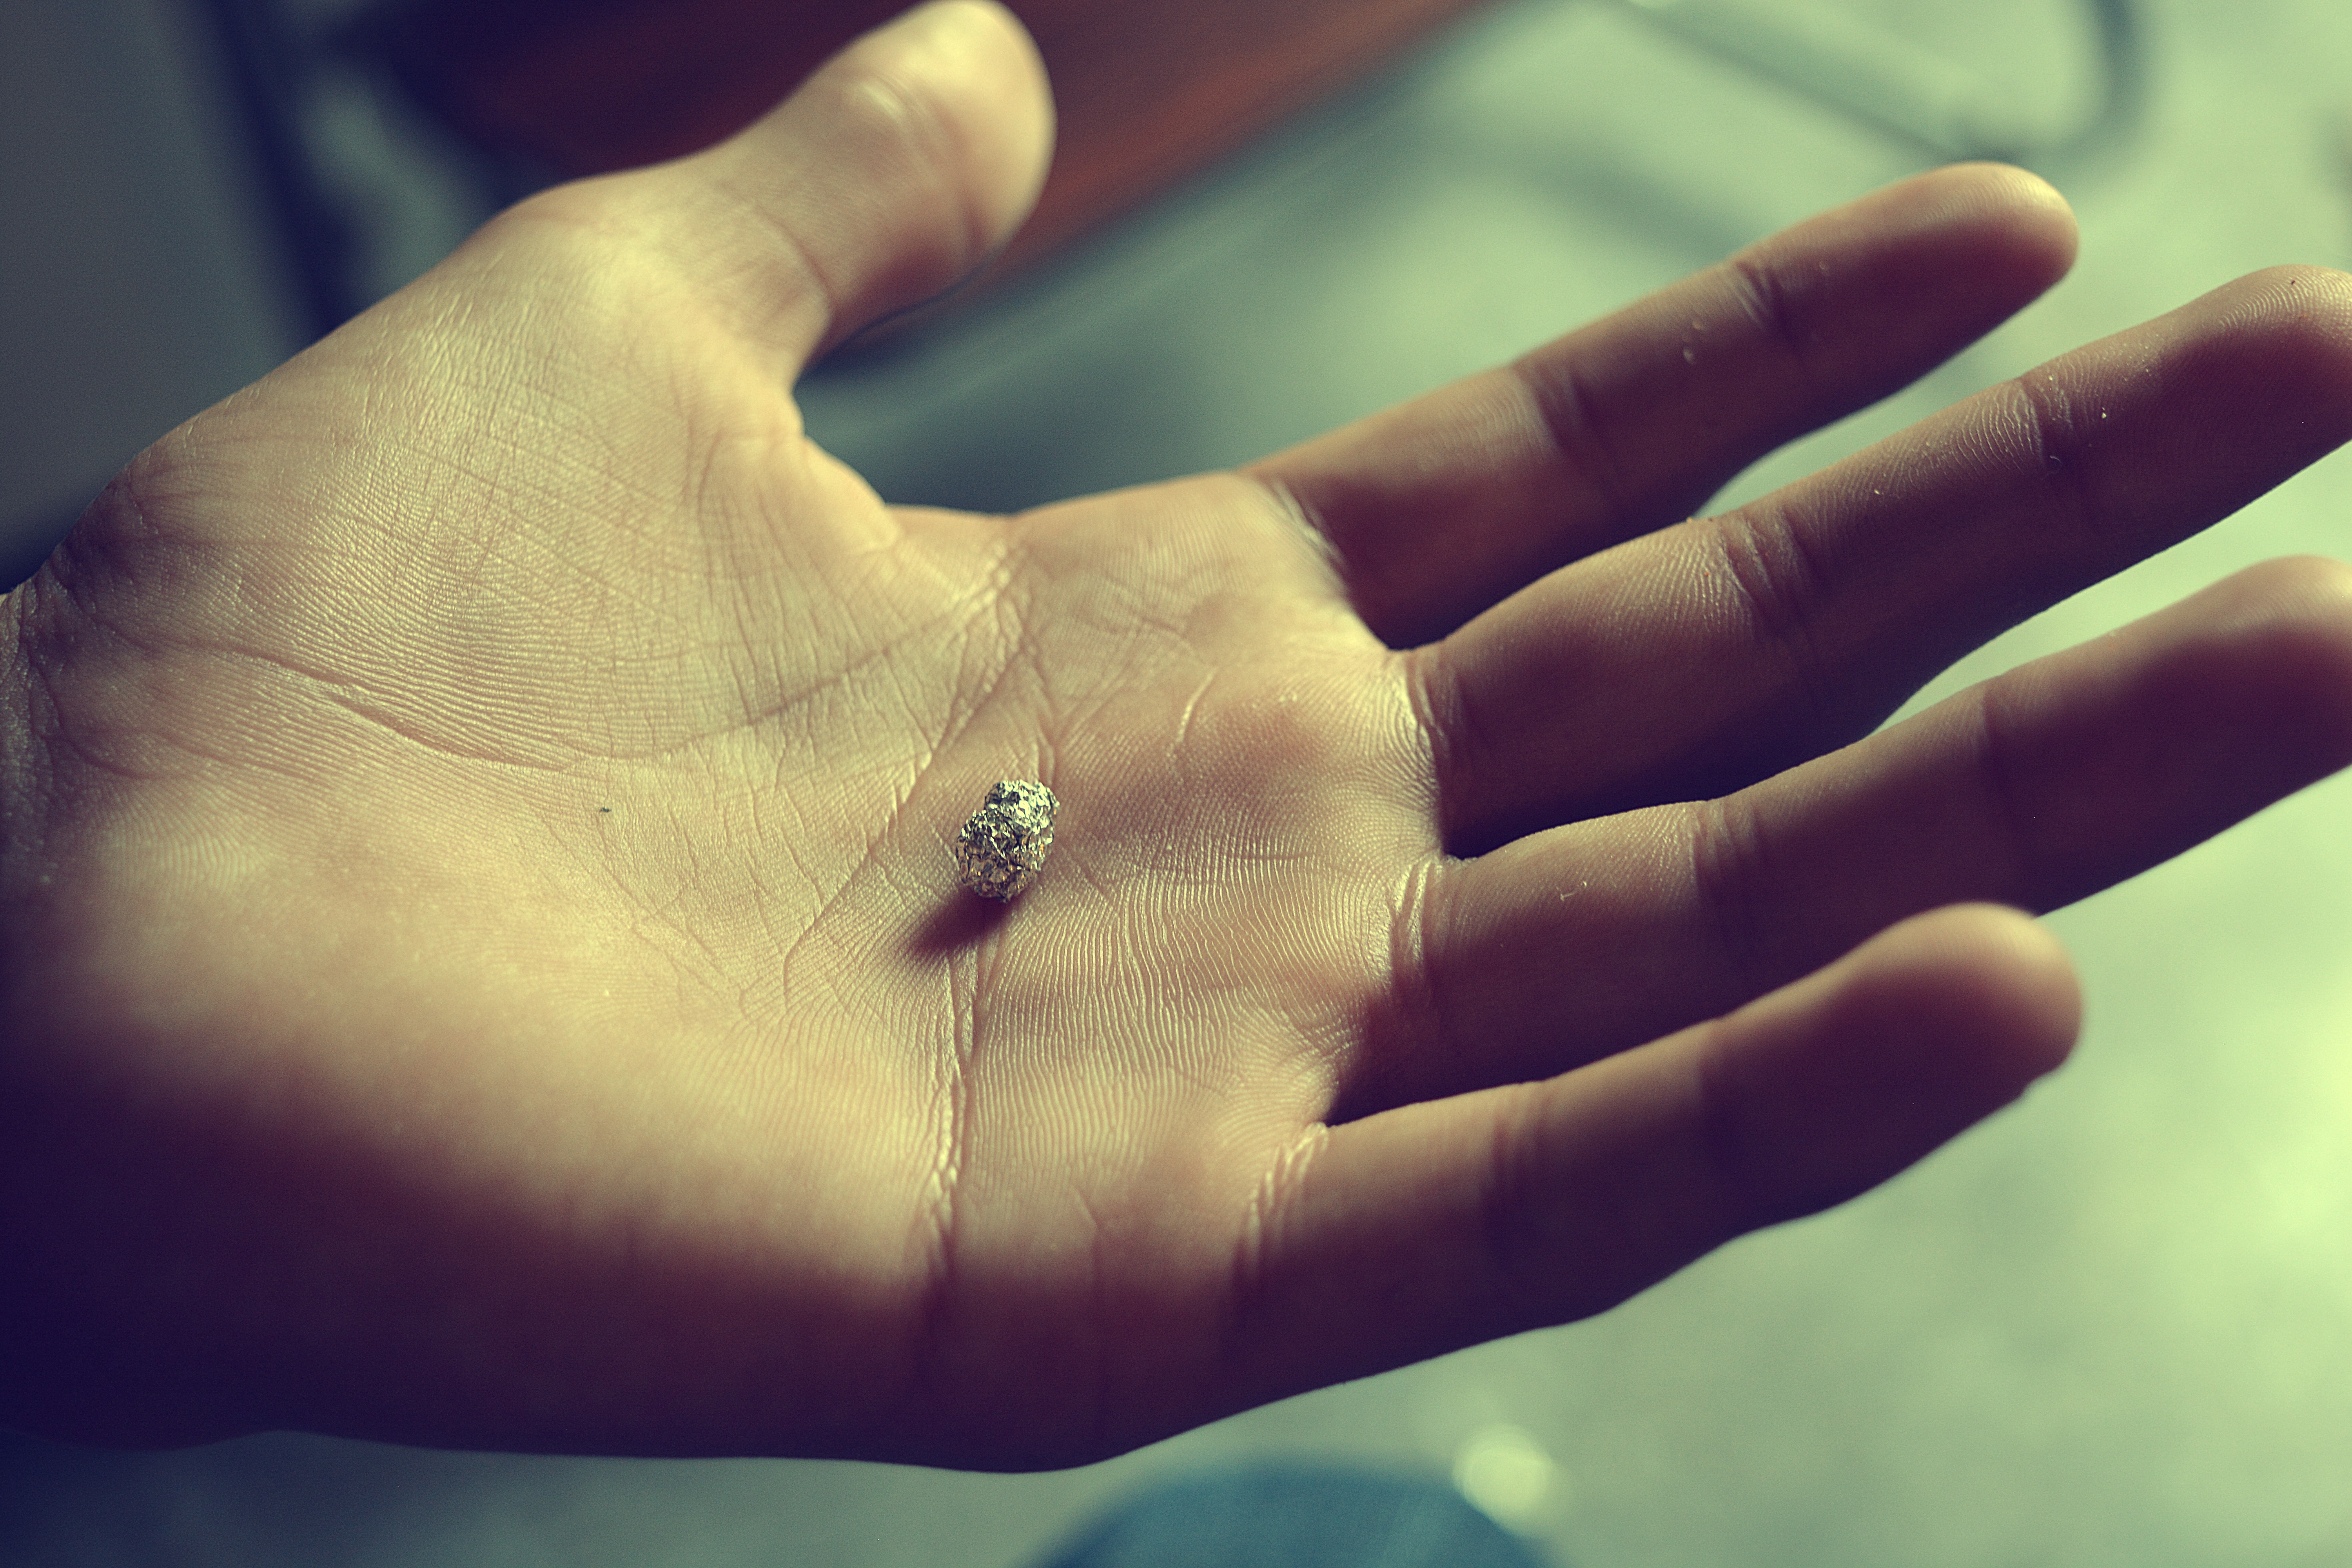
hand, texture, love, finger, arm, close up, nose, skin, organ, emotion, macro photography, interaction, sense, volita